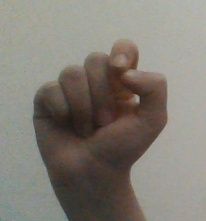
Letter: fa